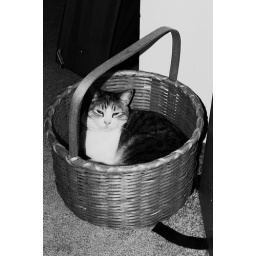
Stoichy, Lisa's cat in a basket